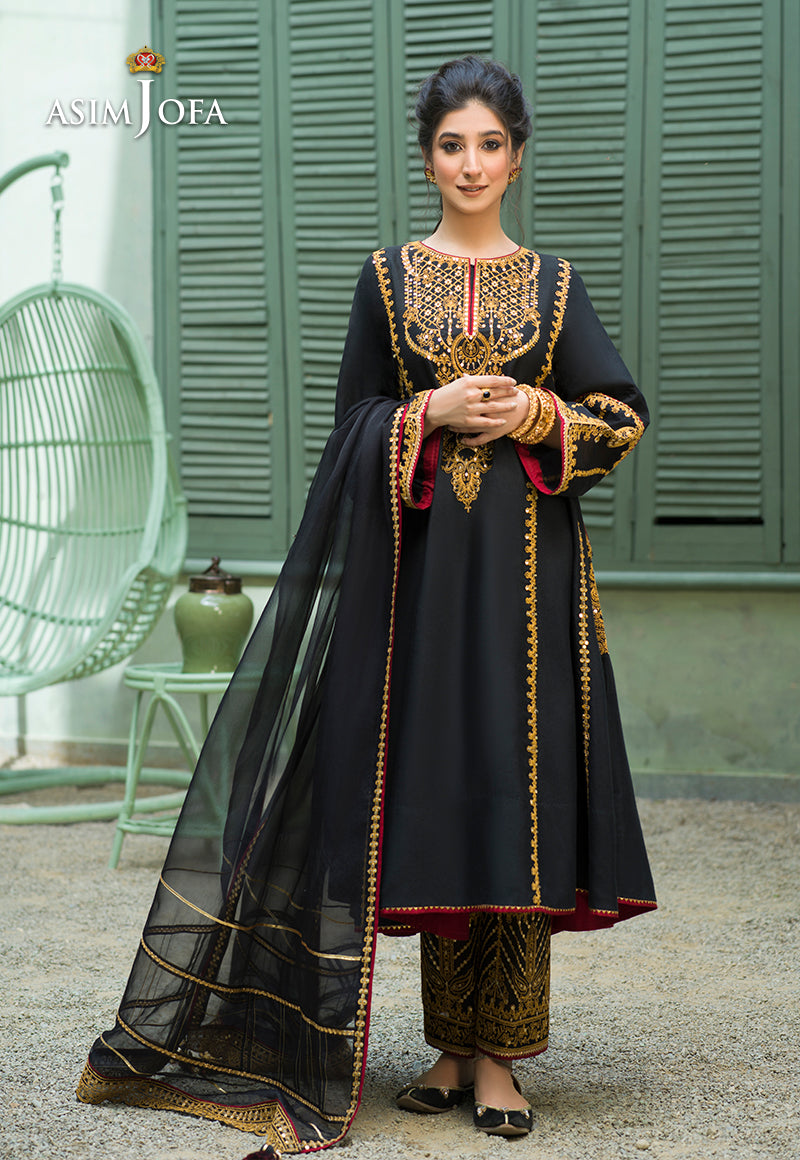
black gold embroidered salwar suit